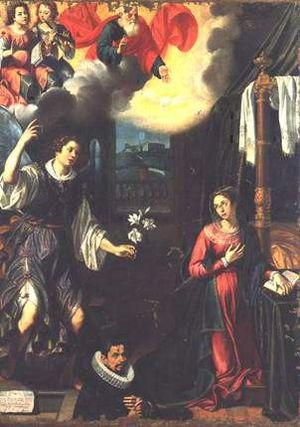
Ippolito Borghese est un peintre italien du XVIIᵉ siècle.